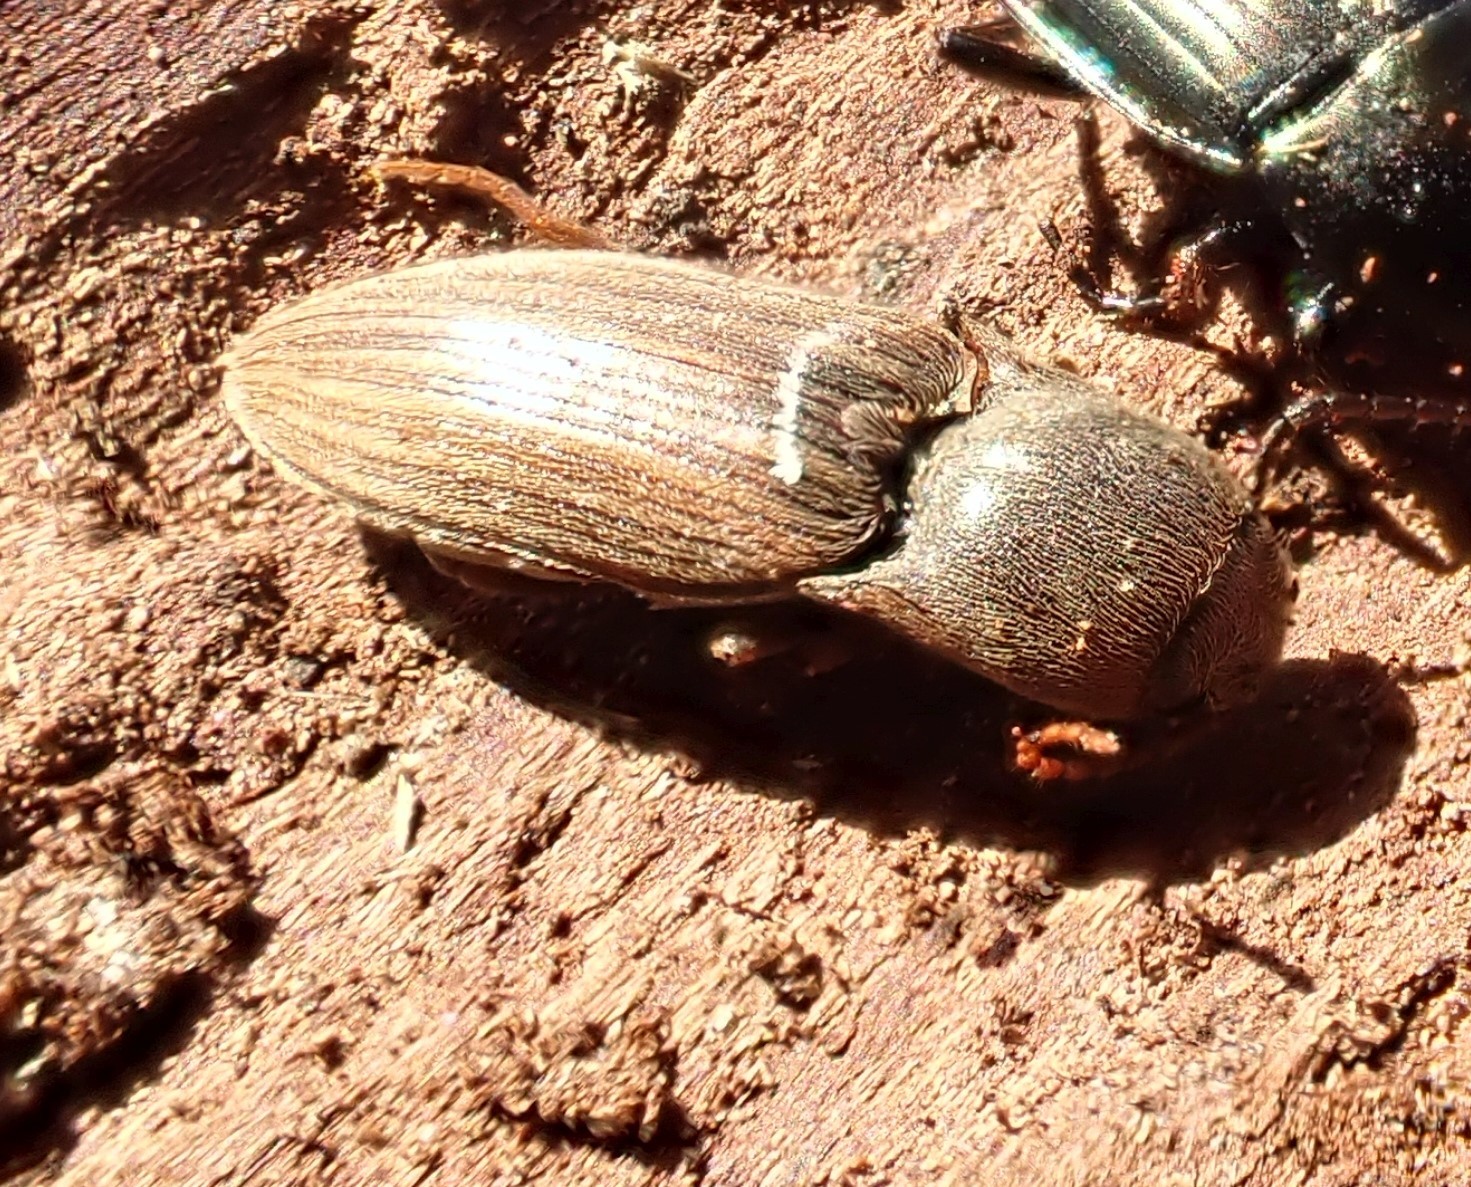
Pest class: clickbeetles_wireworms